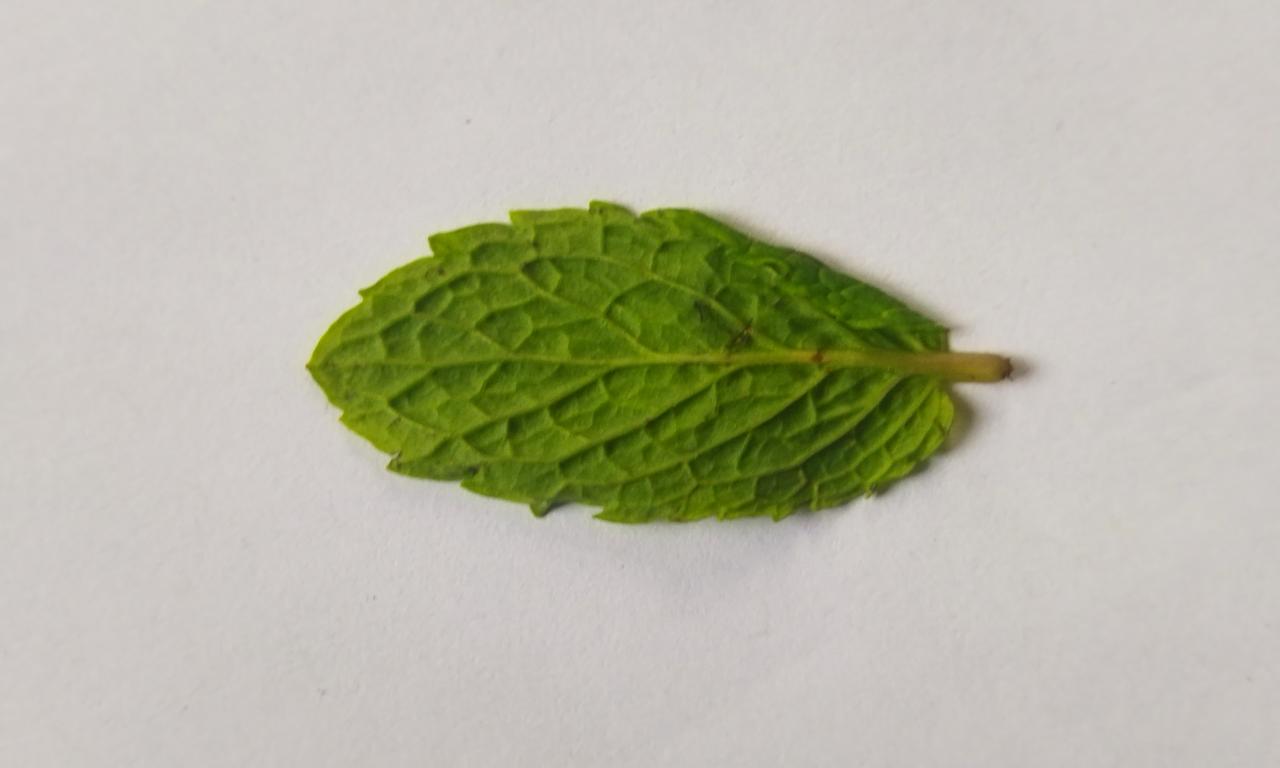
Label: Fresh